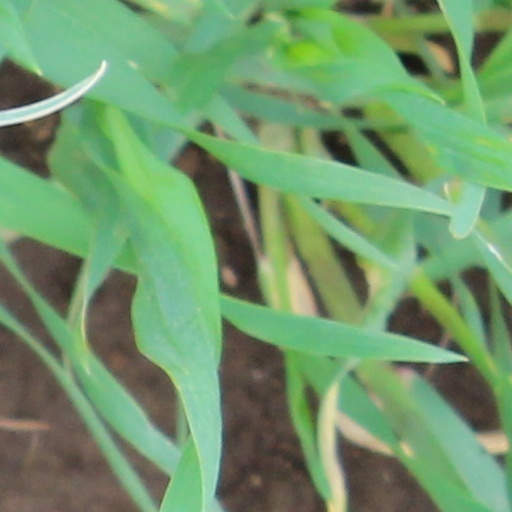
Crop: wheat